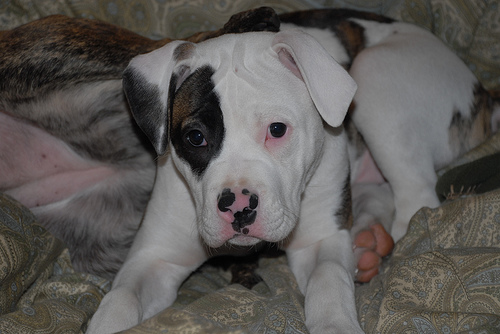
Animal: dog
Breed: american_bulldog